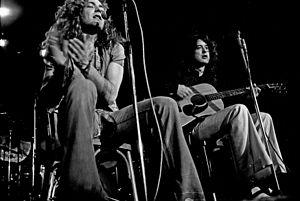
Led Zeppelin [lɛd ˈˈzɛpələn] est un groupe de rock britannique, originaire de Londres, en Angleterre. Il est fondé en 1968 par Jimmy Page, avec Robert Plant, John Paul Jones et John Bonham, et dissous à la suite de la mort de ce dernier, en 1980. À travers un son dominé par la virtuosité et les riffs de son guitariste, la voix puissante de son chanteur pouvant aller jusqu'à des octaves très élevées, par l'excellence de son bassiste/claviériste/arrangeur ainsi que par la technique, le groove et l'inimitable et si souvent samplée « force de frappe » de son batteur, Led Zeppelin est toujours considéré, quarante ans après sa séparation, comme l'un des plus grands groupes de rock tant pour sa réussite artistique, son succès commercial que pour son influence et son prestige.